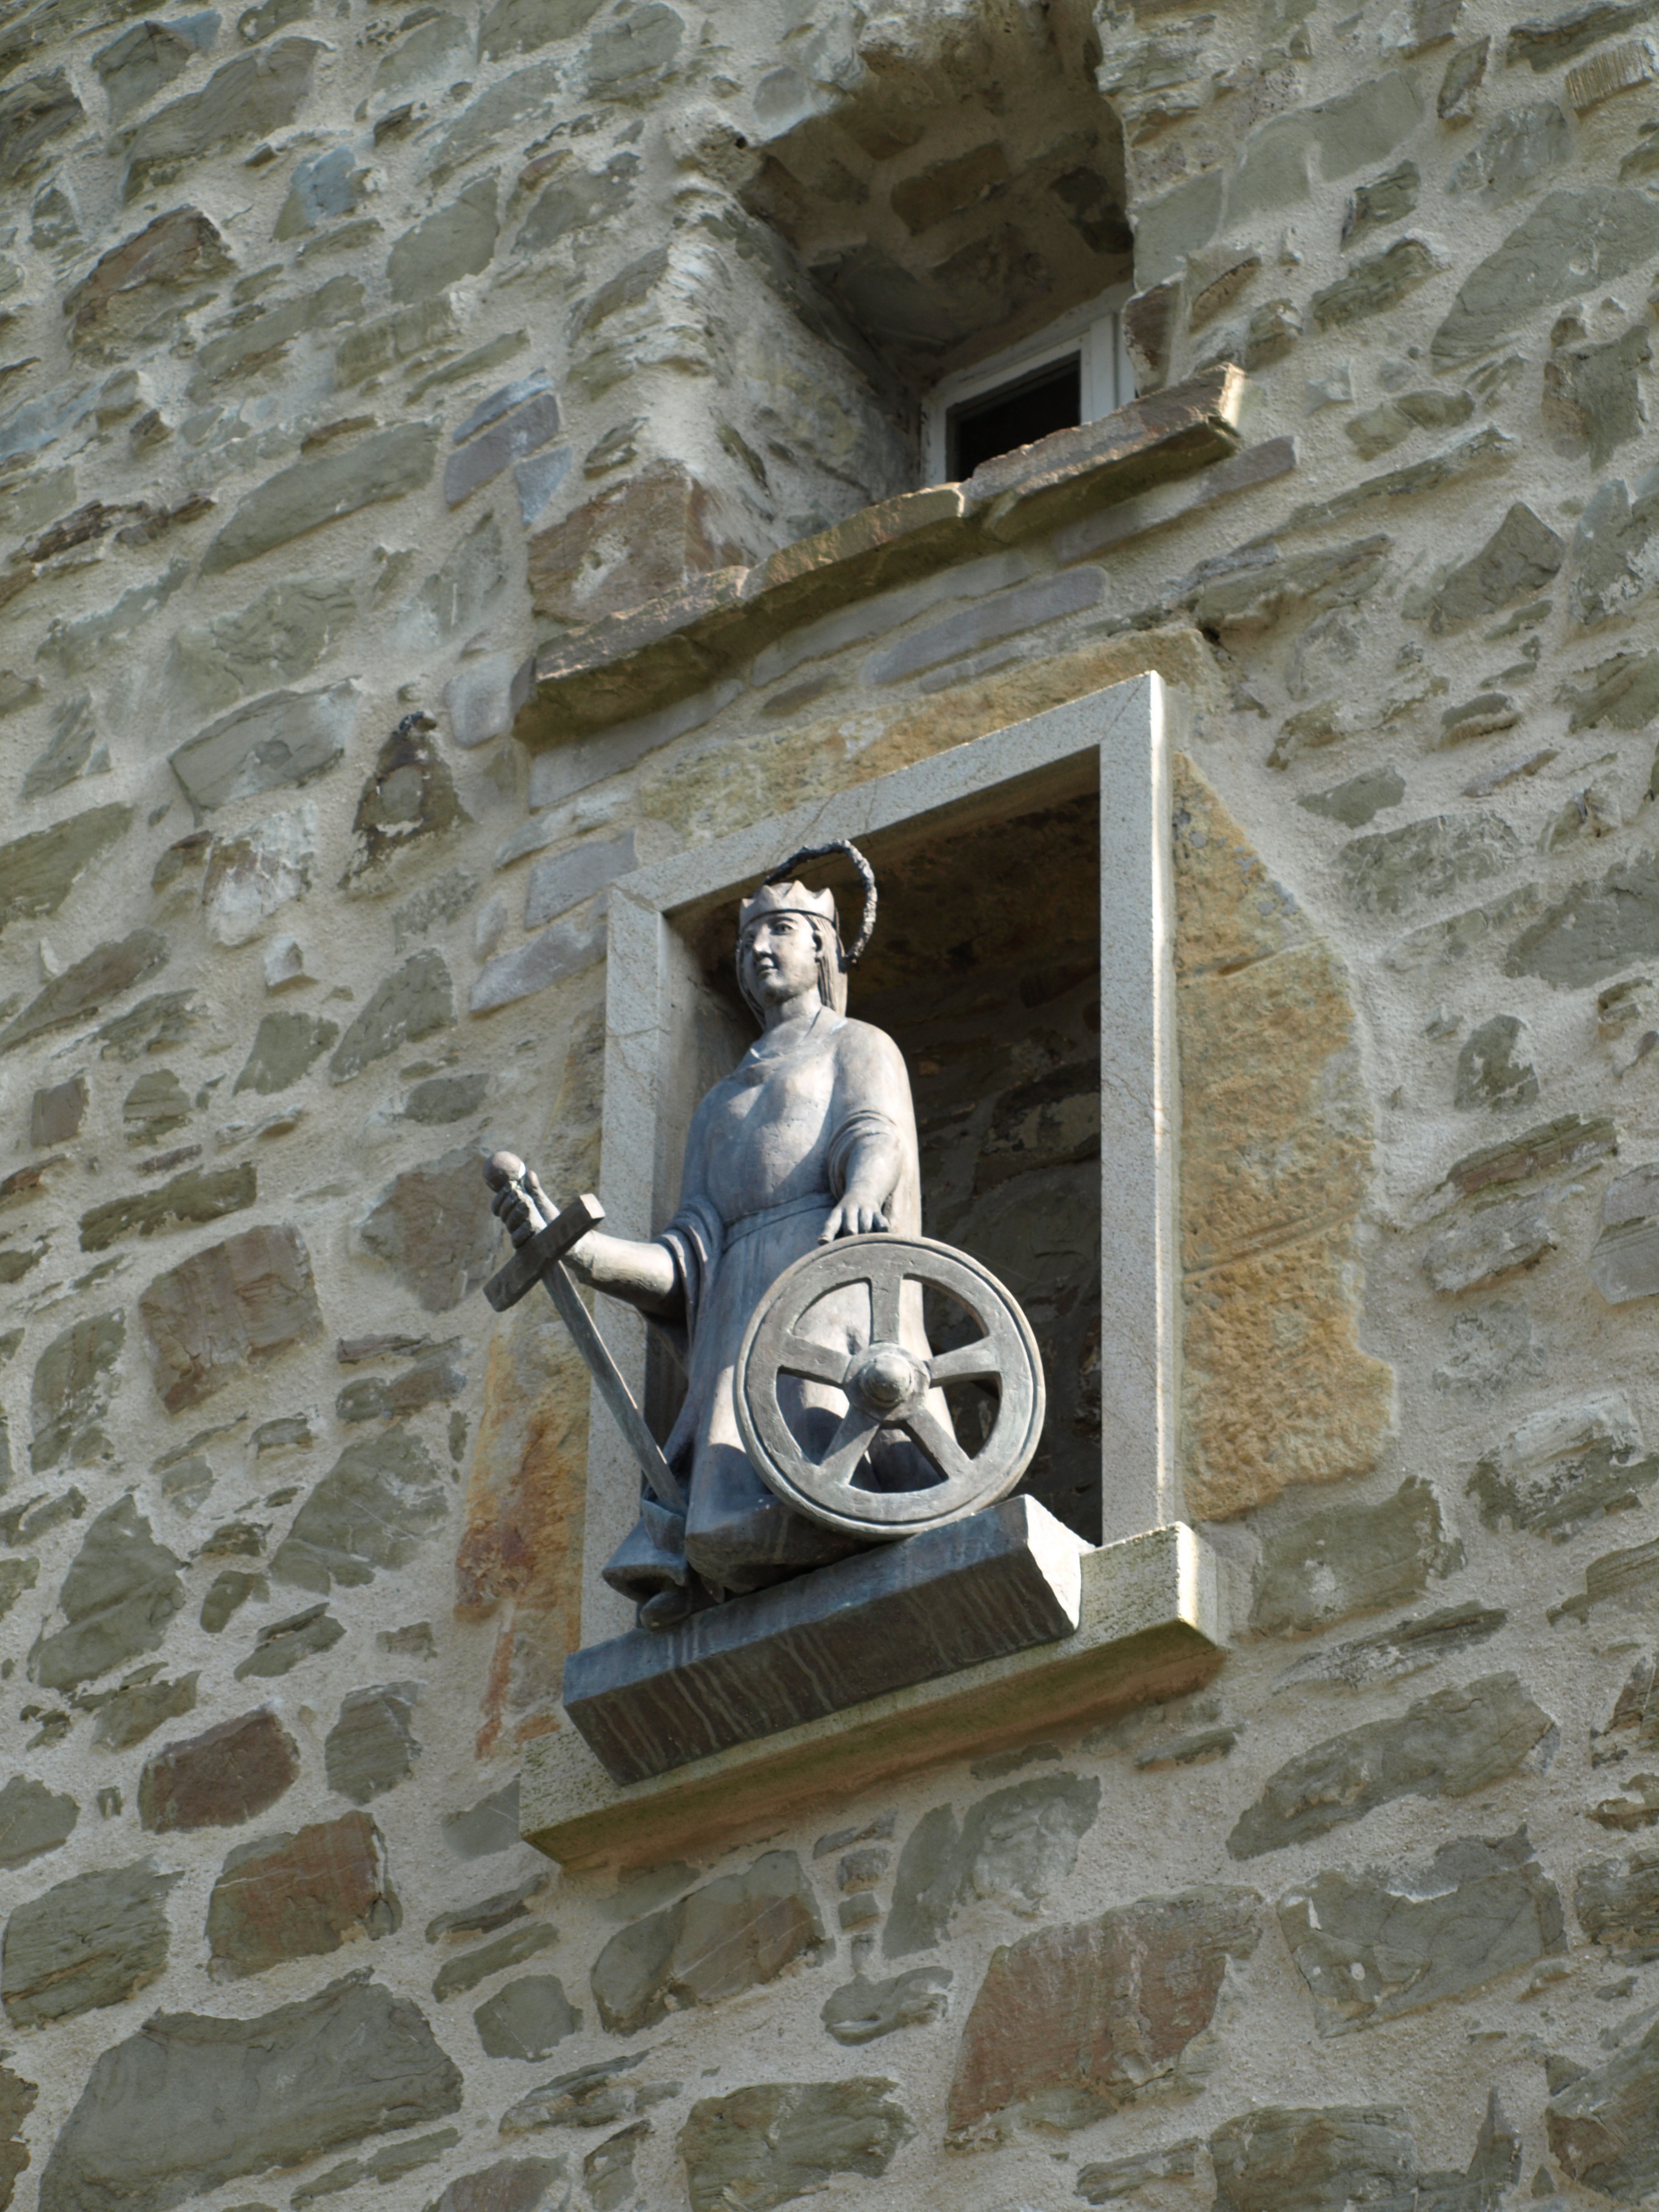
wall, monument, statue, column, sculpture, art, catherine, figure, temple, carving, water feature, ancient history, city blankenberg, katharinenturm